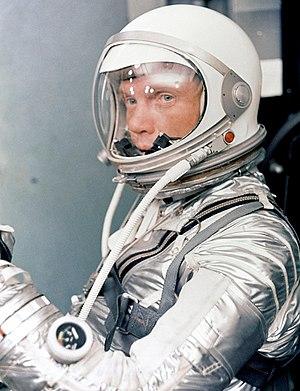
Le préhistorien Léon Henri-Martin explore la grotte ornée du Roc de Sers en Charente.
John Herschel Glenn, Jr., né le 18 juillet 1921 à Cambridge et mort le 8 décembre 2016 à Columbus, est un astronaute et un homme politique américain. En 1962, à bord de la capsule de la mission spatiale Mercury-Atlas 6, Glenn fait trois fois le tour de la Terre et devient ainsi le premier américain à effectuer un vol orbital. Après avoir pris sa retraite de la NASA en 1964 il entame une carrière politique. De 1974 à 1999 il est élu en tant que sénateur démocrate de l'État de l'Ohio. En 1998, il vole une dernière fois dans l'espace à bord de la navette spatiale américaine.